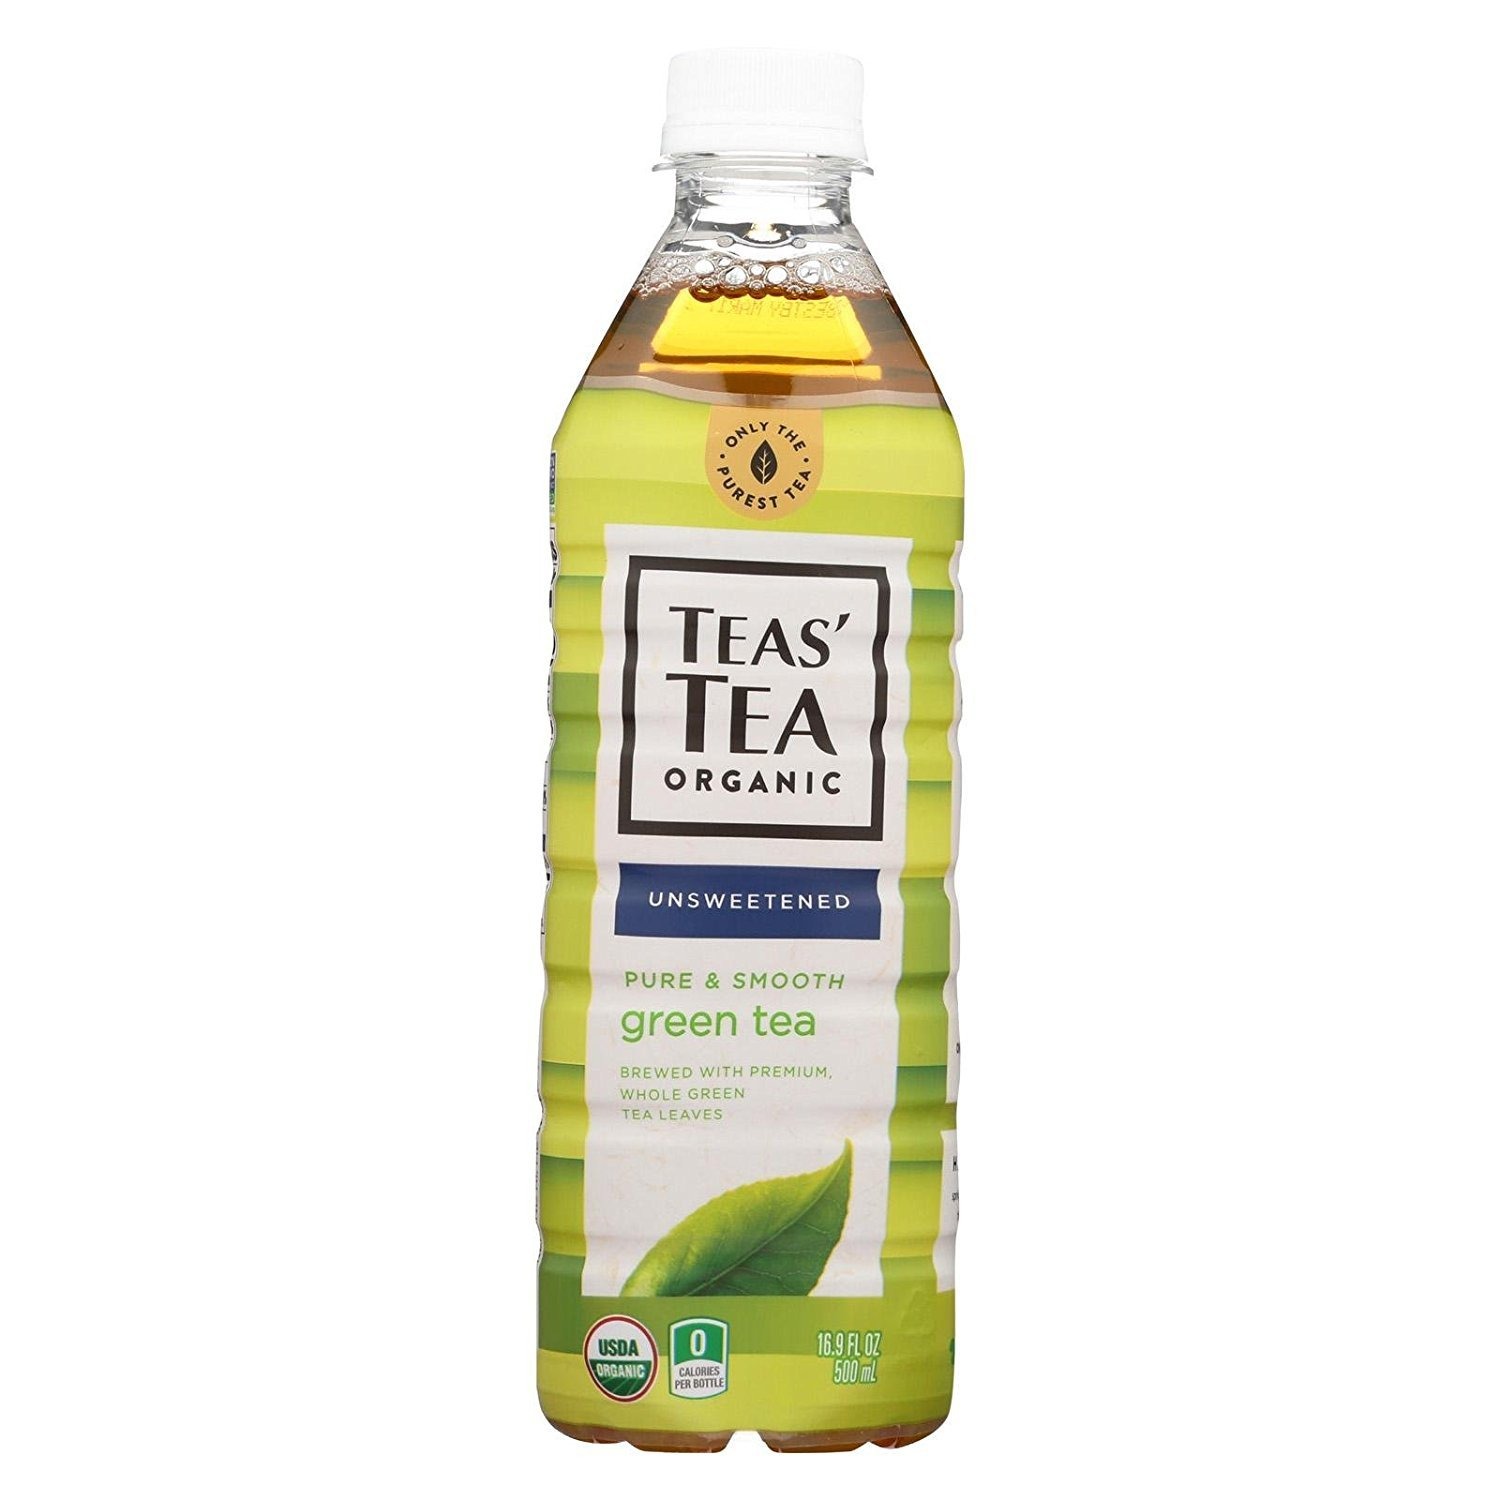
Item Name: Teas Tea Teas' Tea Pure Green Tea Bottle (12x16.9 Oz)12
Product Description: Save On Teas' Tea 12X 16.9 Oz Pure Green Tea Bottle Pure Green Is Brewed And Bottled Using Ito En's Patented New Natural Clear Bottling Production Technology That Yields A Distinct Clarity And Draws Out The Natural Taste Of Green Tea. Unsweetened, And Zero Calories.: (Note: This Is Informational Only. Always Check The Actual Product Label In Your Possession For The Most Accurate Ingredient Information Before Use. For Any Health Or Dietary Related Matter Always Consult Your Doctor Before Use.)
Value: 12.0
Unit: Count

Price: 25.47